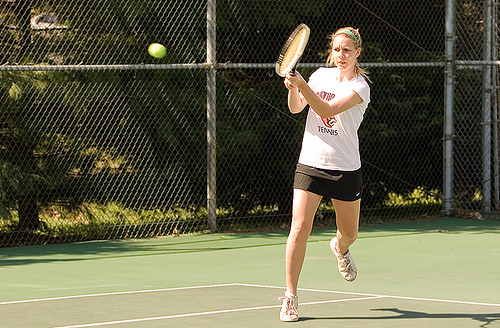
một người phụ nữ đang dùng vợt để đánh quả bóng tennis